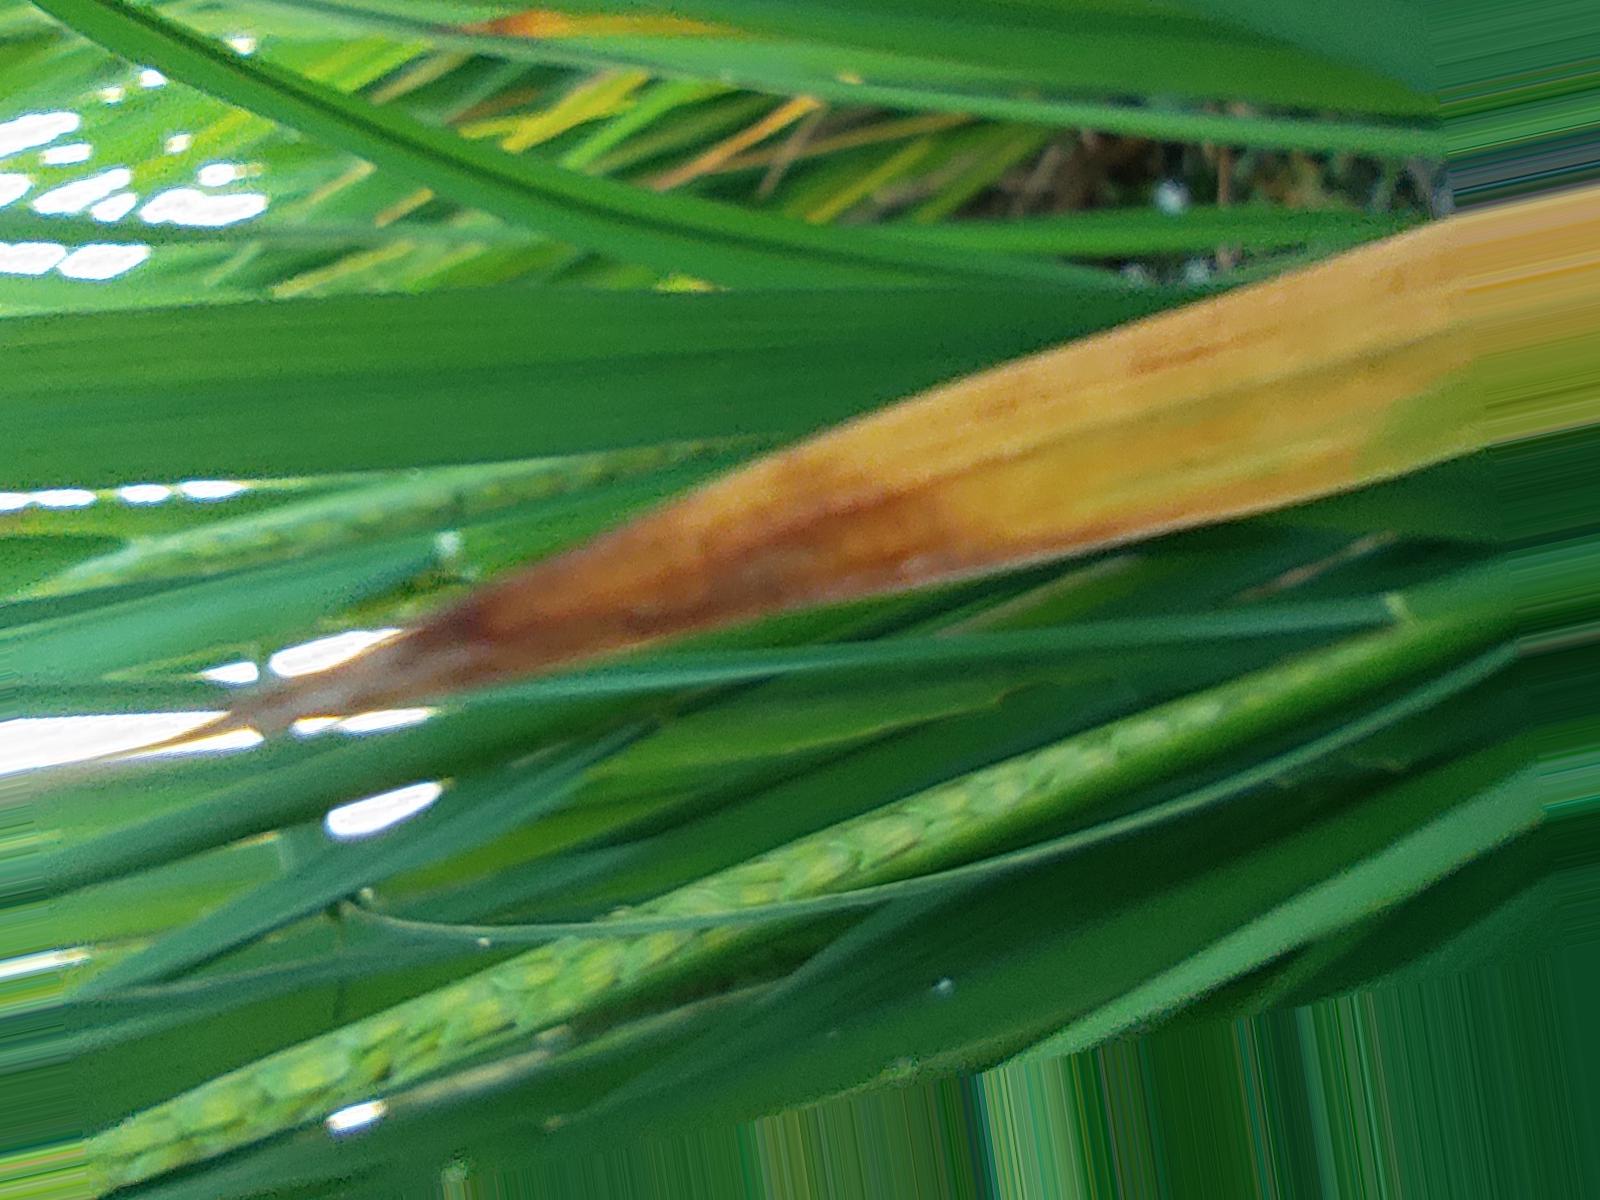
Nhãn: Bệnh Cháy lá ( Leaf scald )